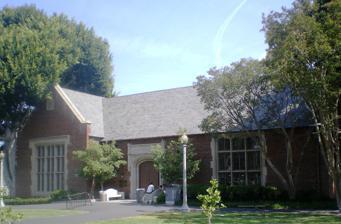
Building: Memorial Branch
Country: United States of America
Year built: 1930
United States historic place Memorial Branch Library, Los Angeles U.S. National Register of Historic Places Los Angeles Historic-Cultural Monument No. 81 Memorial Branch, 2008 Show map of the Los Angeles metropolitan area Show map of California Show map of the United States Location 4645 W. Olympic Blvd., Los Angeles, California Coordinates 34°3′23″N 118°19′56″W / 34.05639°N 118.33222°W / 34.05639; -118.33222 Built 1930 Architect Austin, John C. Architectural style Gothic Revival MPS Los Angeles Branch Library System TR NRHP reference No. 87001015 LAHCM No. 81 Significant dates Added to NRHP May 19, 1987 Designated LAHCM 1971-04-07 Memorial Branch is a branch library of the Los Angeles Public Library .  It was built in 1930 based on a Gothic Revival design by architect John C. Austin , also noted as the lead architect of the Griffith Observatory and the Hollywood Masonic Temple .  The library includes a large heraldic work of stained glass created by the artists at Judson Studios . In 1987, the Memorial Branch and several other branch libraries in Los Angeles were added to the National Register of Historic Places as part of a thematic group submission. The application noted that the branch libraries had been constructed in a variety of period revival styles to house the initial branch library system of the City of Los Angeles. In the movie, Bedtime Stories , starring Adam Sandler, this library serves as the children's elementary school. The Library underwent a major restoration in the mid-1990s, reopening in 1996. The library relocated to office space near John Burroughs Middle School in the interim. See also National Register of Historic Places listings in Los Angeles List of Los Angeles Historic-Cultural Monuments in the Wilshire and Westlake areas Los Angeles Public Library References